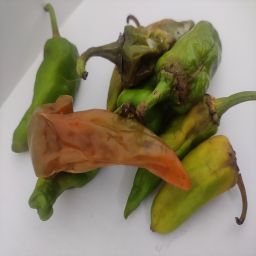
Crop: New Mexico Green Chile
Quality: Damaged